William Pole (antiquary)

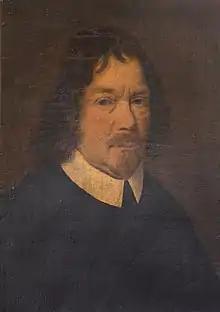
Portrait of Pole painted in the manner of Van Dyck.

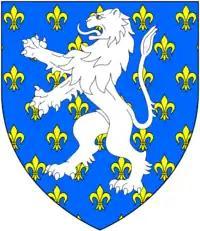
Arms of Pole of Shute: "Azure semée of fleur-de-lys or, a lion rampant argent"

Sir William Pole (1561–1635) of Colcombe House in the parish of Colyton, and formerly of Shute House in the parish of Shute (adjoining Colcombe), both in Devon, was an English country gentleman and landowner, a colonial investor, Member of Parliament and, most notably, a historian and antiquarian of the County of Devon.